Jeremy Irons

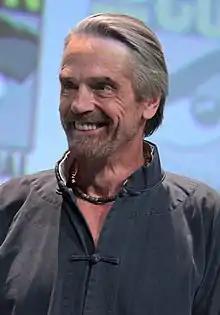
Irons in 2015

To mark the 100th anniversary of Noël Coward's birth, Irons sang a selection of his songs at the 1999 Last Night of the Proms held at the Royal Albert Hall in London, ending with "London Pride", a patriotic song written in the spring of 1941 during the Blitz. In 2003, Irons played Fredrik Egerman in a New York revival of Stephen Sondheim's "A Little Night Music", and two years later appeared as King Arthur in Lerner and Loewe's "Camelot" at the Hollywood Bowl. He performed the Bob Dylan song "Make You Feel My Love" on the 2006 charity album "Unexpected Dreams – Songs From the Stars". Other roles include the wicked wizard Profion in the film "Dungeons and Dragons" (2000) and Rupert Gould in "Longitude" (2000). He played the Über-Morlock in the film "The Time Machine" (2002). In 2004, Irons played the title character in "The Merchant of Venice". In 2005, he appeared in the films "Casanova" opposite Heath Ledger, and Ridley Scott's "Kingdom of Heaven". He has co-starred with John Malkovich in two films, "The Man in the Iron Mask" (1998) and "Eragon" (2006), though they didn't have any scenes together in the latter. In 2004 Irons played Severus Snape in the BBC's Comic Relief's "Harry Potter" parody, "Harry Potter and the Secret Chamberpot of Azerbaijan".